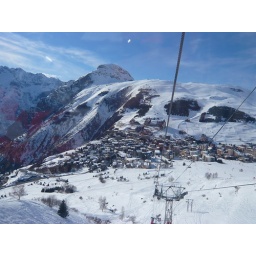
Back down the mountain in the orange bubble